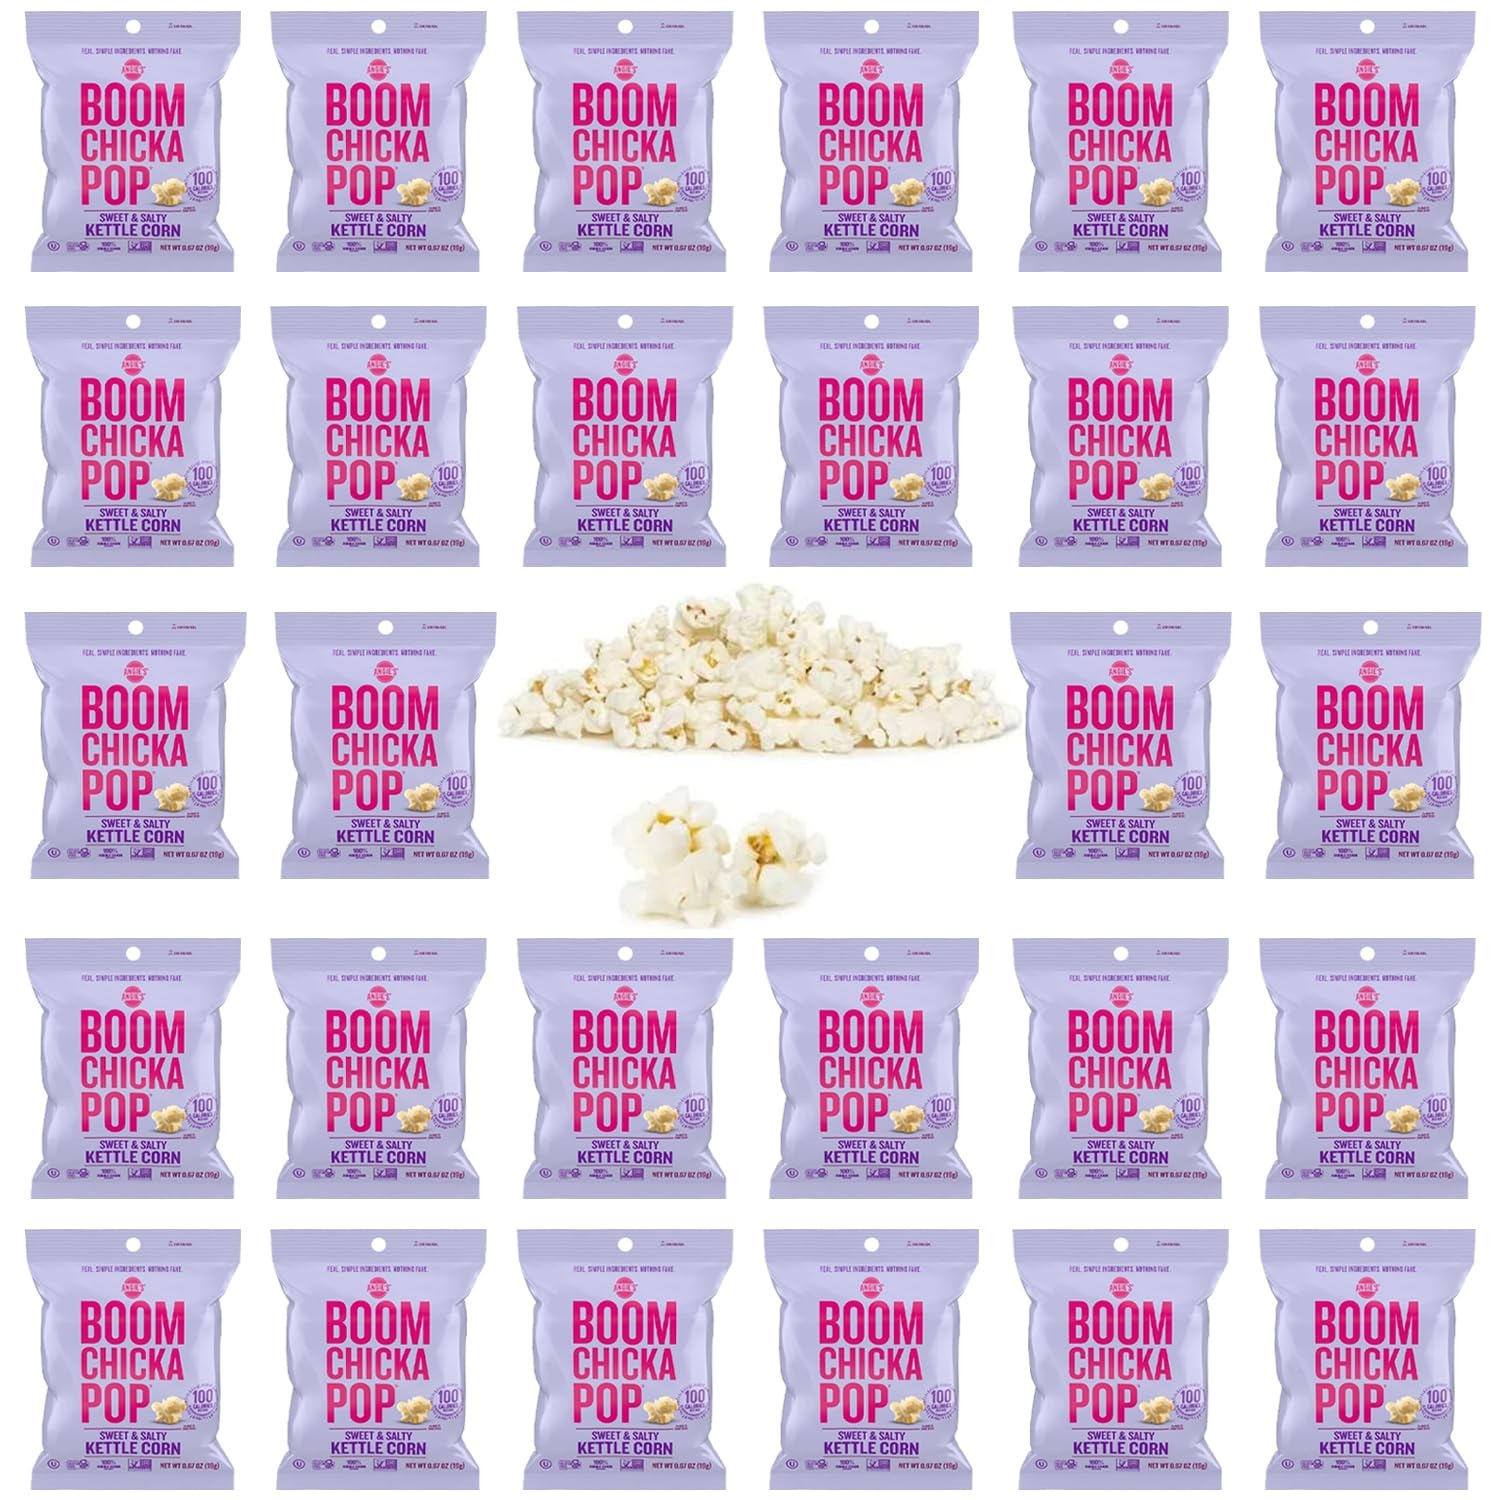
Item Name: Doomi Angie's BOOMCHICKAPOP Popcorn Sweet and Salty Kettle Corn 28 Count -.67 oz Bags Packaged The Perfect Snack Package Perfect for Stocking The Pantry, Lunches, Parties, or Taking On The Go! White
Value: 15.0
Unit: Ounce

Price: 19.36